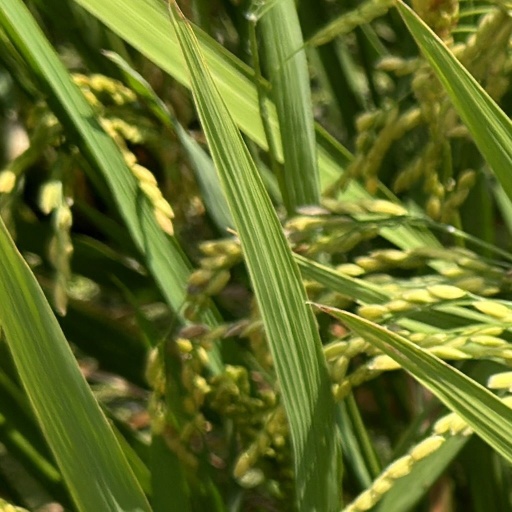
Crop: rice